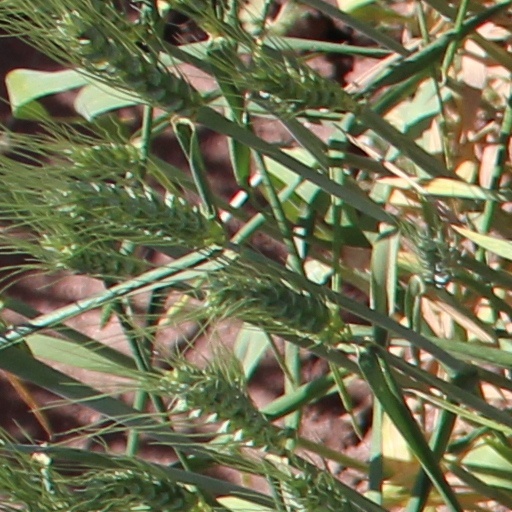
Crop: wheat